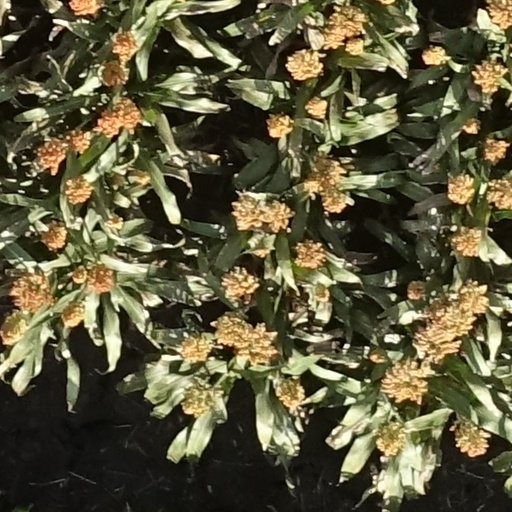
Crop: sorghum